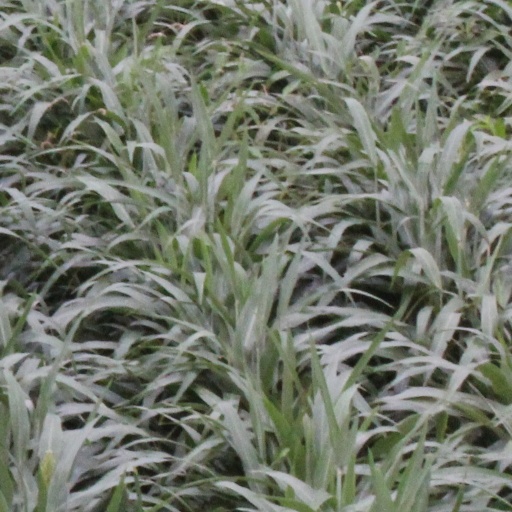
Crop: sorghum